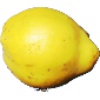
Label: Quince 1